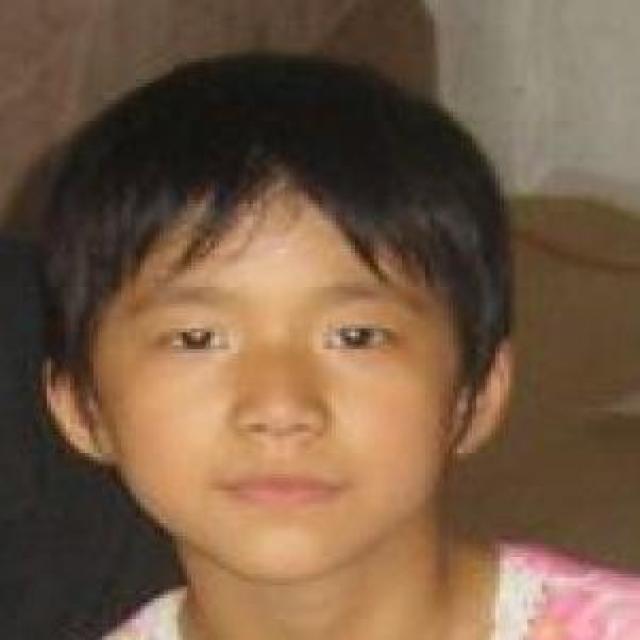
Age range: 0-12